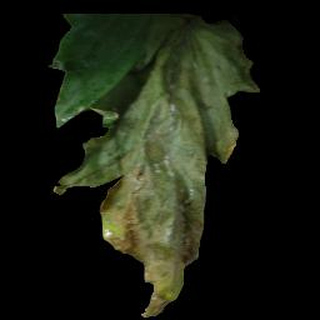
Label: tomato_late_blight